Southern Coast (Crimea)

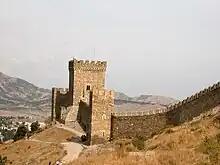
The Genoese Fortress is located on the Southern Coast

A number of landmarks, both natural and man-made, exist on the Southern Coast, and several nature reserves exist in the area (among them Karadag Nature Reserve, Cape Martyan Reserve, and the Nikitsky Botanical Garden). The area is dotted with volcanic geological formations, among them Kara Dag Mountain and Ayu-Dag. The region is also known as a resort location, and is home to several palaces, among them the Vorontsov Palace in Alupka, the Genoese Fortress in Sudak, the Livadia Palace, and the Yusupov Palace in Koreiz.